Academic dress in the United Kingdom

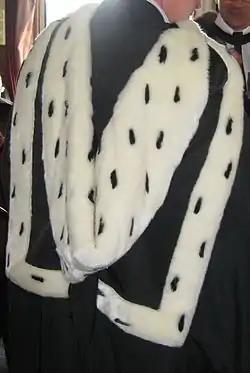
A modern reproduction of the original St David's College, Lampeter BA hood in Cambridge full-shape [f1]

The hood was originally a functional garment, worn to shield the head from the elements. In the English tradition, it has developed to an often bright and decorative garment worn only on special occasions. It is also worn by clergy and lay readers of the Anglican Communion in choir dress, over the surplice, and it is common in cathedrals, churches, and chapels for the choirmaster and/or members of the choir to wear an academic hood to which they are entitled during services, over their cassock and surplice for the choir offices (Morning and Evening Prayer). Historically it may have been worn also at the Eucharist but this is generally considered inappropriate today.